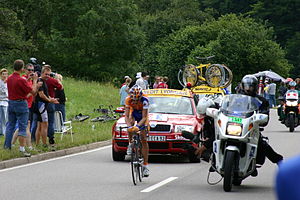
Michael Rasmussen / Biografi / 2004
Michael Rasmussen under den 8. etape af Tour de France 2005.
Michael Rasmussen er en dansk tidligere professionel cykelrytter